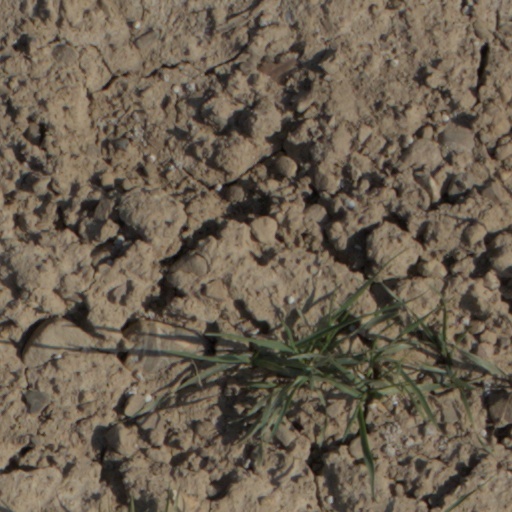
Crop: wheat